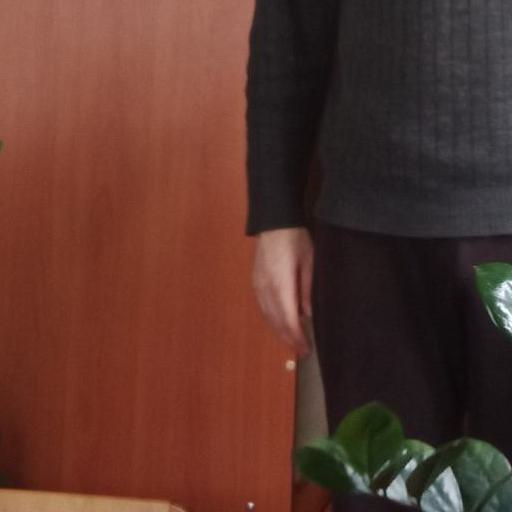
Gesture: no_gesture